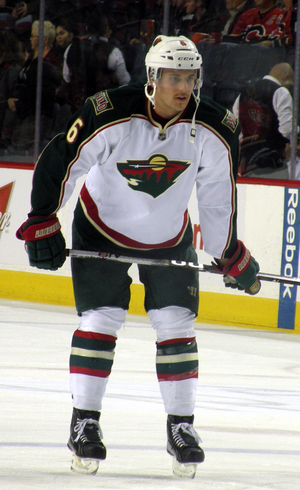
Marco Scandella est un joueur professionnel canadien de hockey sur glace évoluant avec les Blues de Saint-Louis.